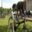
Label: bicycle